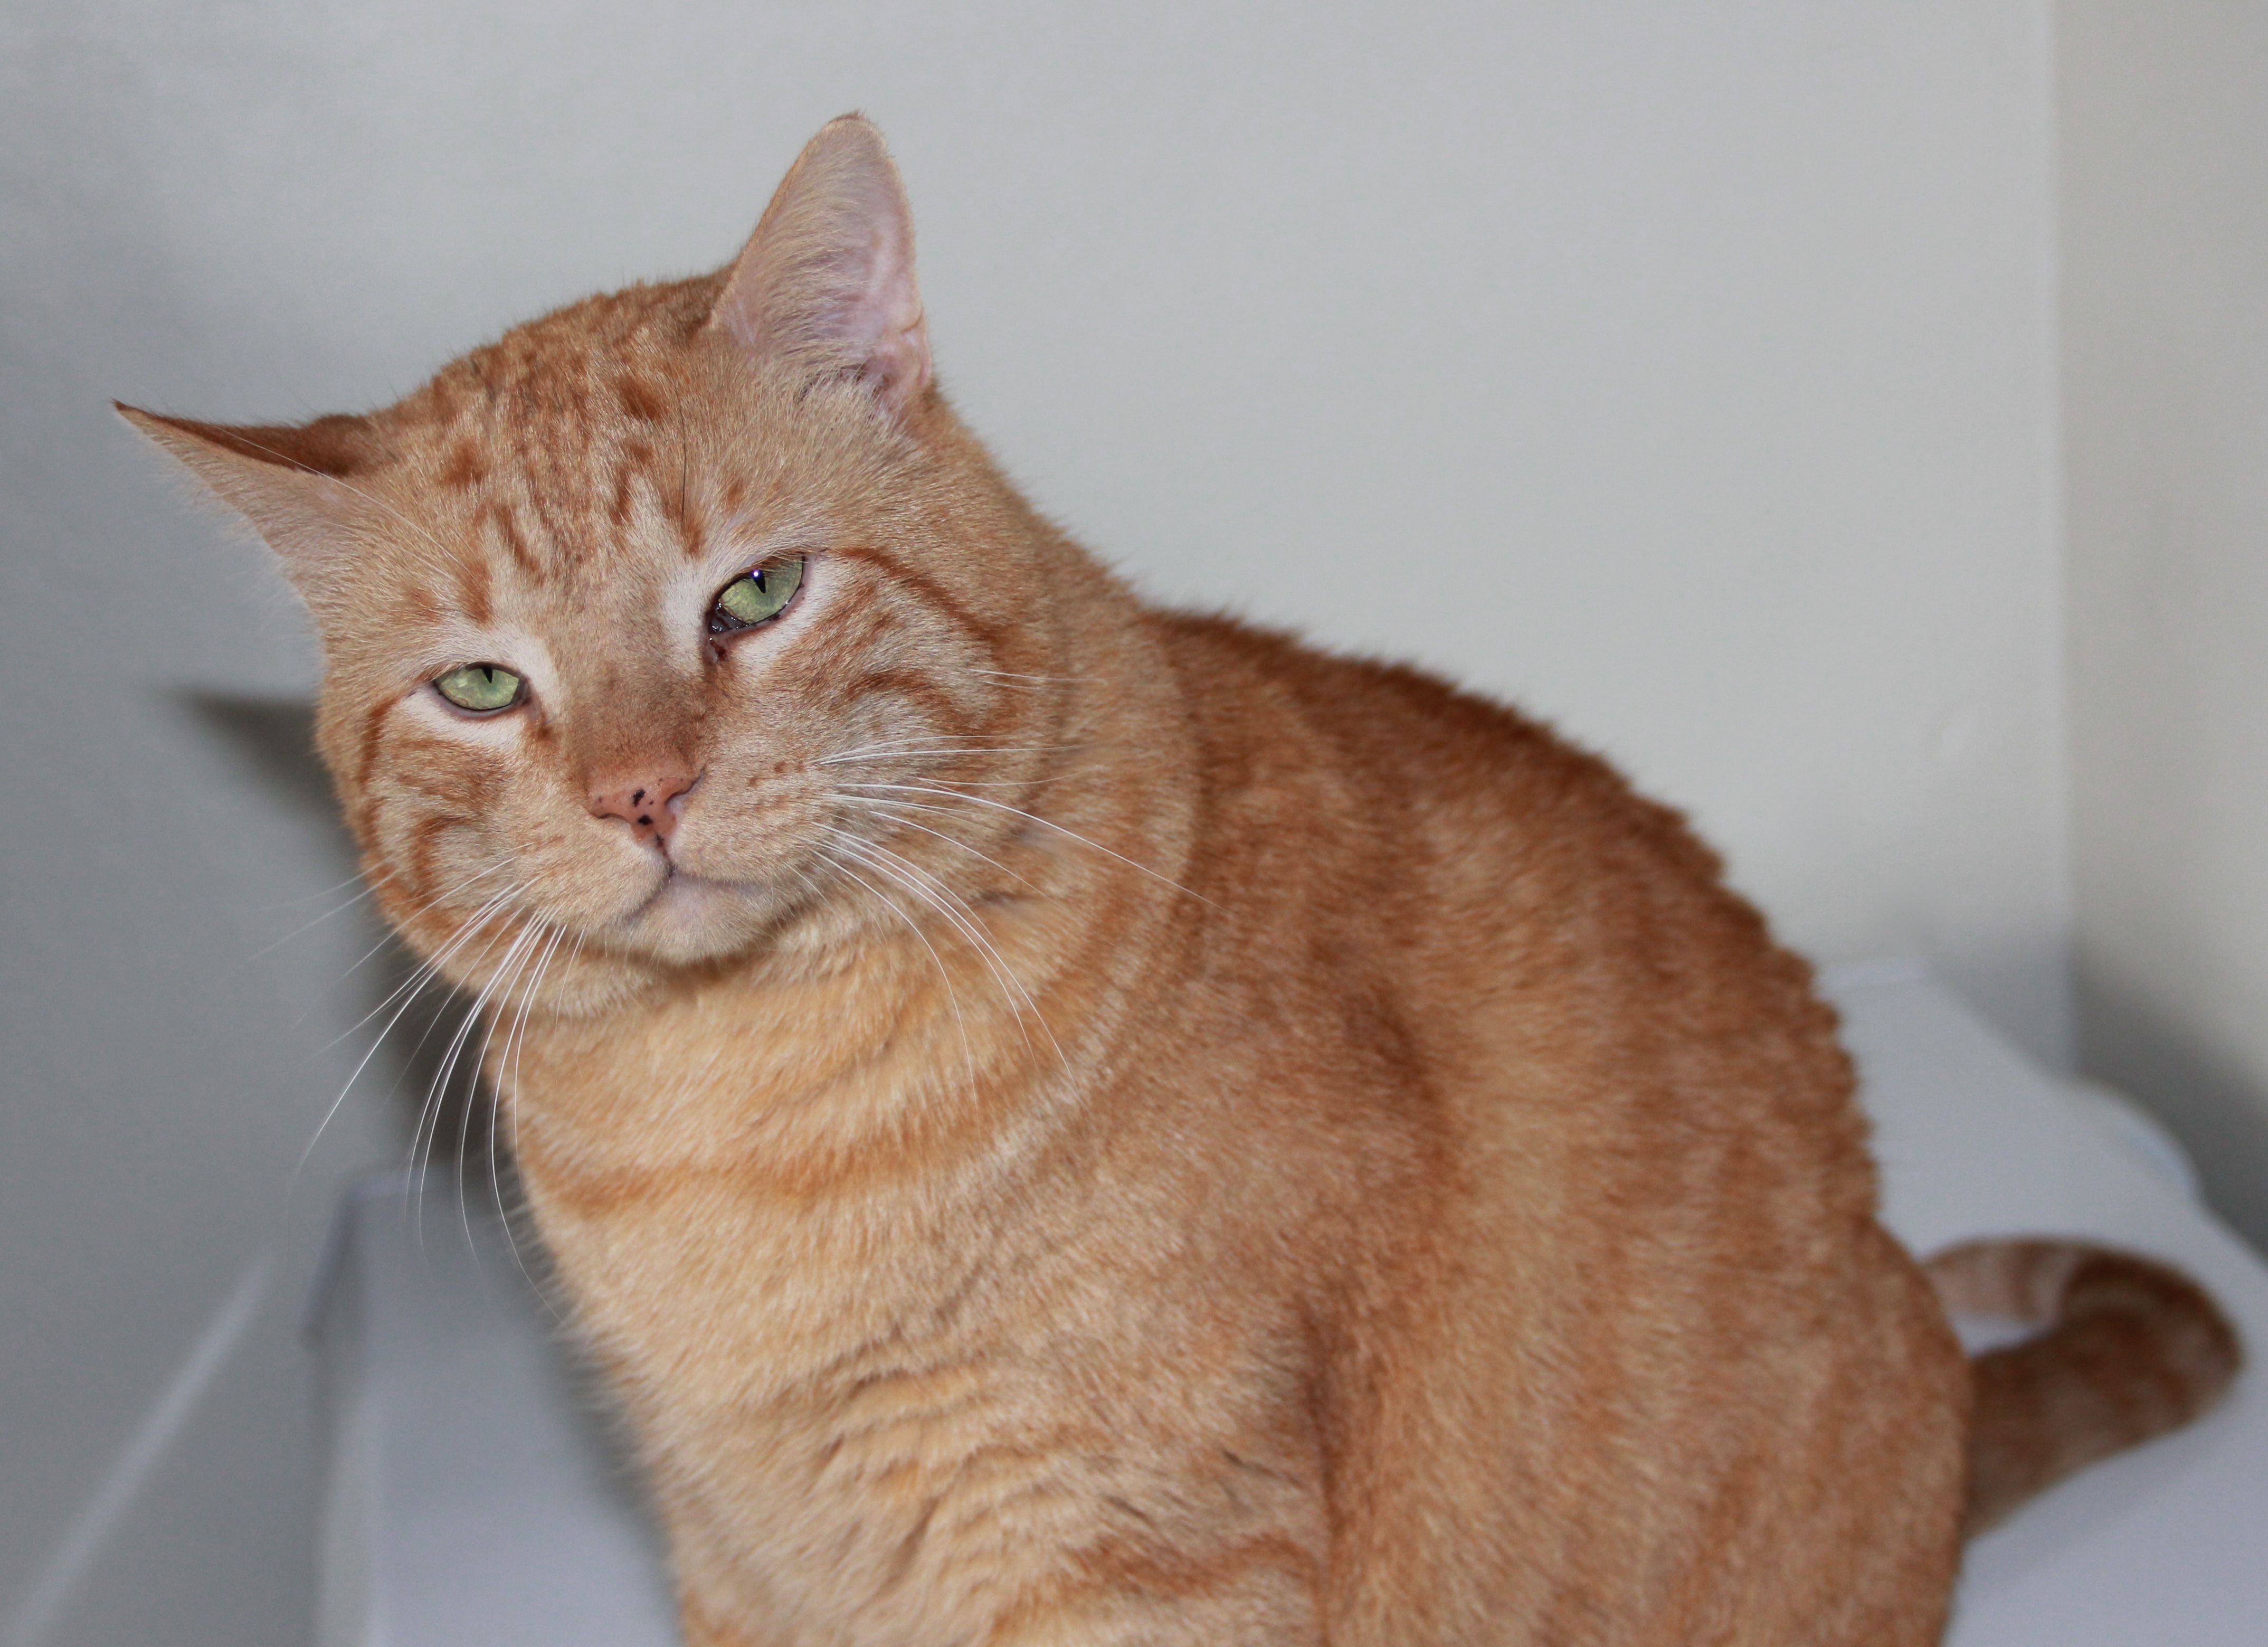
animal, looking, pet, orange, cat, feline, tabby, mammal, yellow, nose, whiskers, kitty, vertebrate, burmese, british shorthair, abyssinian, tabby cat, european shorthair, chartreux, burmilla, small to medium sized cats, cat like mammal, carnivoran, domestic short haired cat, tonkinese, pixie bob, ocicat